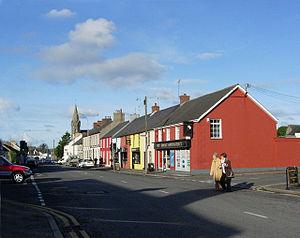
Crossgar est un village du comté de Down, en Irlande du Nord. Il se trouve à environ 24 km au sud de Belfast, entre Saintfield et Downpatrick. Au recensement de 2011 au Royaume-Uni, Crossgar comptait 1892 habitants.